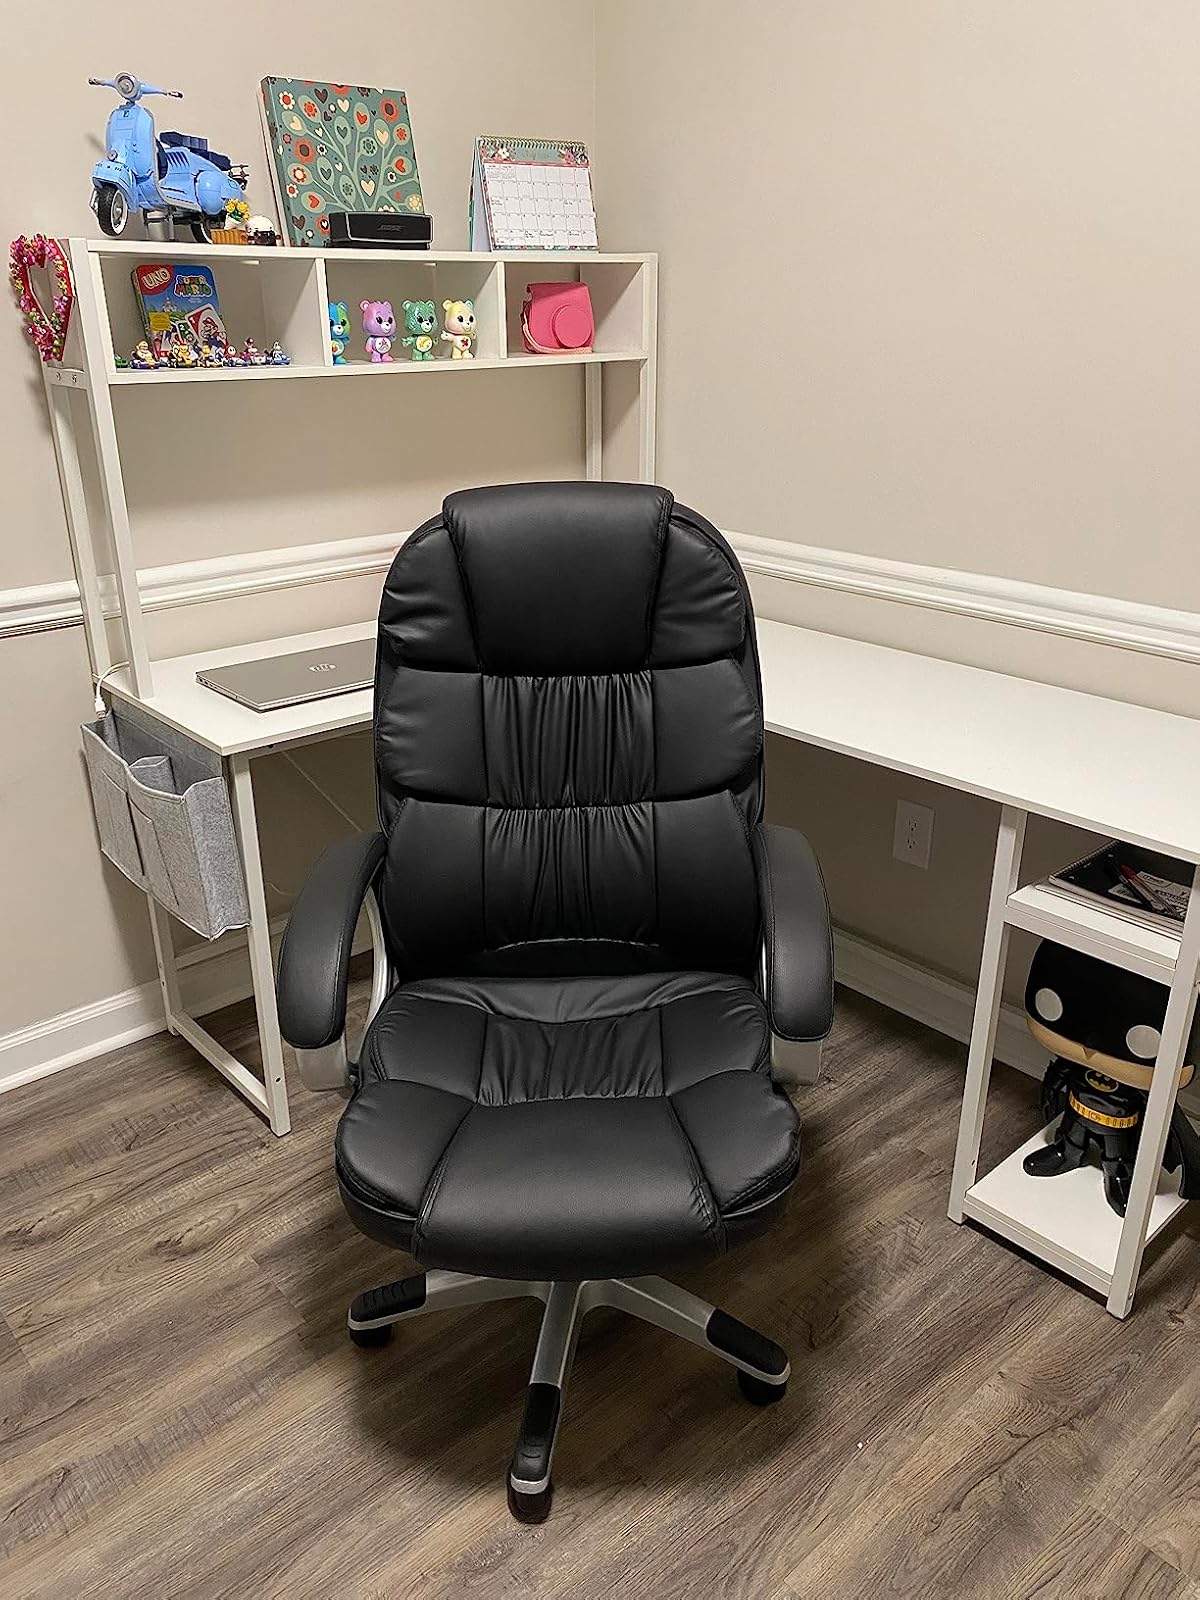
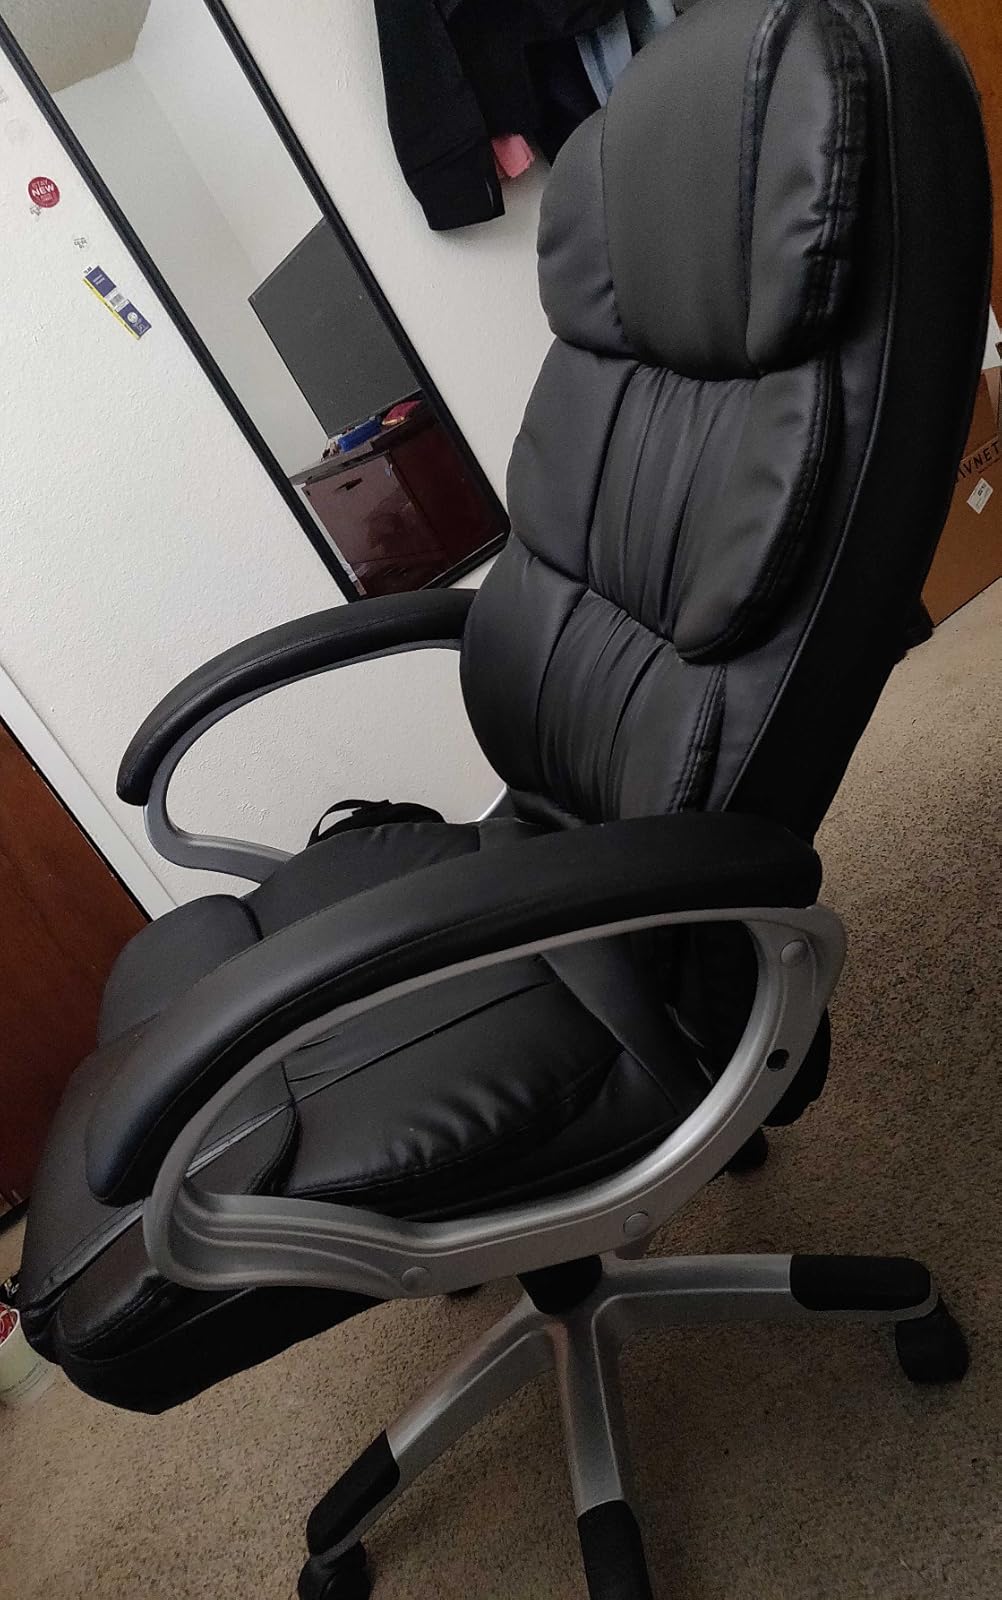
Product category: items_chair
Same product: yes